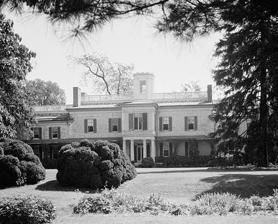
Building: Doughoregan Manor
Country: United States of America
Year built: 1727
Historic house in Maryland, United States United States historic place Doughoregan Manor U.S. National Register of Historic Places U.S. National Historic Landmark Doughoregan Manor, 1936 Show map of Maryland Show map of the United States Location Manor Lane, Ellicott City, Maryland Coordinates 39°16′36″N 76°53′35″W / 39.27667°N 76.89306°W / 39.27667; -76.89306 Area 900 acres (360 ha) (landmarked area) Built est. 1727 Architectural style Greek Revival NRHP reference No. 71000376 Significant dates Added to NRHP November 11, 1971 Designated NHL November 11, 1971 Doughoregan Manor ( doe- RAY -gen ) is a plantation house and estate located on Manor Lane west of Ellicott City, Maryland , United States. Established in the early 18th century as the seat of Maryland's prominent Carroll family, it was home to Founding Father Charles Carroll , a signer of the United States Declaration of Independence , during the late 18th century. A portion of the estate, including the main house, was designated a National Historic Landmark on November 11, 1971.  It remains in the Carroll family as a private working farm. History Doughoregan Slave Quarters Carriage House circa 1940 Doughoregan Manor is a colonial manor house built in the early 18th century. The slave plantation was founded on 7,000 acres patented to Charles Carroll I as "Doughoreagan" (sometimes spelled Doororegan) named for a family estate in Ireland , in 1702, and expanded to 10,000 acres as "Doughoreagan Manor" in 1717. The Georgian brick plantation house, built by Charles Carroll II around 1727, was enlarged and remodeled in 1832 by Charles Carroll V in the Greek Revival style. From 1766 to 1832, Doughoregan Manor was the country home of Charles Carroll of Carrollton , (Charles Carroll III) last surviving signer of the Declaration of Independence . He lies buried in the chapel attached to the north end of the mansion. Notable guests that have visited the manor include George Washington , Thomas Jefferson , John Adams , John Hancock , Benjamin Franklin , James Monroe , and Marquis de Lafayette . In 1861, the manor became the home of John Lee Carroll , who became Governor of Maryland. In its current configuration the Manor is a brick, two-storied, U-shaped building. The roof is in gabled sections, some with balustraded decks, and in the center is an octagonal cupola . The front center entrance has a one-story tetrastyle Doric portico and is similar to the rear portico. The chapel and kitchen are attached to the main block by hyphens . The private chapel attached to the manor house was built at a time when the founding of Roman Catholic parish churches was prohibited in the colony. The chapel served as the primary meeting place for the local Catholic community until as late as 1855 when nearby parishes were founded. The chapel continued to be open to the public on Sunday mornings for Mass until the 1990s. A vineyard was planted by Charles Carroll of Annapolis in 1770 with four types of grapes. The vineyard was maintained into 1796, becoming one of the longest surviving colonial vineyards in the United States. A postal office served the manor from 18 September 1876 to 31 August 1907. The manor became the site for the yearly Howard County Horse Show through the 1930s, attracting thousands. The "Manor Dairy" opened in 1962 providing milk and dairy products. The Carroll family were enthusiastic horse breeders and raced thoroughbreds, competing with other well-to-do families at annual racing events, which also formed an important part of the social and political life of the colony. Charles Carroll of Annapolis's horse was beaten in 1743 by George Hume Steuart 's " Dungannon " in the Annapolis Subscription Plate , established that year. In 1830, Emily Caton MacTavish donated 253 acres to build St. Charles College, Maryland , After a fire in 1911, Carroll family heirs sued to sell the property and divide the proceeds among the family. During the Civil war, the manor served as a hub for munitions for Southern supporters, also using nearby Mt. Pleasant as a substation . By 1931, the manor estate consisted of the mansion, overseer's house, horse stable, bank barn, 3 silos, corn house, 11 tenant houses, wash house, sheep house, coach house, brick barn and two barracks. Members of the Carroll family still own and live in the manor, which sits at the center of an 892-acre (3.61 km 2 ; 1.394 sq mi) of the original 13,361.5-acre (54.072 km 2 ; 20.8773 sq mi) estate.  Land was divided among the heirs each generation, sold for subdivisions, with at least 2,800-acre (11 km 2 ; 4.4 sq mi) owned by the family as late as 1971 and 2,400-acre (9.7 km 2 ; 3.8 sq mi) by 1977. According to a newspaper article: "As one family member put it a few years ago, 'Only God, the Indians and the Carrolls have owned this land.'" The estate and Manor Lane are closed to the public. Tax credits and development plans In 1971, the owner, Phillip Carroll, did not want to commit all 2,042 acres to landmark status, preferring to leave part of it for future development, so about 900 acres were designated landmark status, according to the National Register of Historic Places inventory sheet.  However, with the 1976 Tax Reform Act, the owner changed his mind and requested the landmark status encompass all the acreage, which was granted. The 30-year tax credit and Maryland Historical Trust's easement expired in 2007. In an attempt to keep the majority of the property in the hands of the Carroll family, they struck a deal in 2008 with Erickson Retirement Communities to sell 150 acres, but the deal fell through the following year. Camilla Carroll, co-owner of the estate, insisted that "...there is no money now to restore anything, and historic buildings are falling down as we speak." The County Commissioners voted in 2010 to pay the Carroll family about 19 million dollars over twenty years to place 500 acres in Howard County's Agricultural Preservation program. The council approved paying to expand the public water and sewer system to the development and the Carrolls would donate 34 acres to expand a county park.  221 acres of Doughoregan Manor were rezoned to allow 325 single-family homes to be built on the north-east side of the property. Many neighbors were concerned with the plans and a petition was filed in circuit court for judicial review of the zoning decision. In 2015, tax credits were awarded for work on an outbuilding at Doughoregan as one of the nine buildings listed in the 2015 Sustainable Communities Tax Credits of $10 million. Description The house was originally a 1 + 1 ⁄ 2 -story brick house, about 30 feet deep and 66 feet wide, with a gambrel roof. A detached brick chapel stood to the north, while a brick kitchen stood to the south. The dependent buildings were incorporated into the main structure in the 1830s by Charles Carroll V, raising the main house's roof to make a two-story structure. The new roof was topped by a balustraded deck with an octagonal cupola. The front (east) facade gained a one-story portico with doric columns. A similar portico to the road was built with a room above, while a marble-floored veranda with iron columns extended to each side. The chapel's roof was raised and it was joined to the main house by a two-story passage, as was the kitchen. The work resulted in a Palladian style five-part house extending almost 300 feet (91 m). The house's interior has a center-hall plan, with the oak-paneled main hall extending the full depth (30 feet) of the house. Stairs are located in a small side hall on the north side. A library, large parlor, small parlor and dining room occupy the first floor, with bedrooms on the second. See also List of Howard County properties in the Maryland Historical Trust St. Charles College, Maryland – Built on a section of land given and returned to the Carroll Family Homewood Farm – Built on estate in 1872 for Robert Goodloe Harper Carroll. William Johnson House (Ellicott City, Maryland) List of National Historic Landmarks in Maryland National Register of Historic Places listings in Howard County, Maryland References